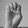
ASL letter: E